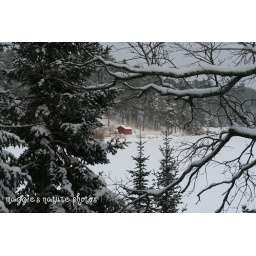
red cabin framed by snow covered trees